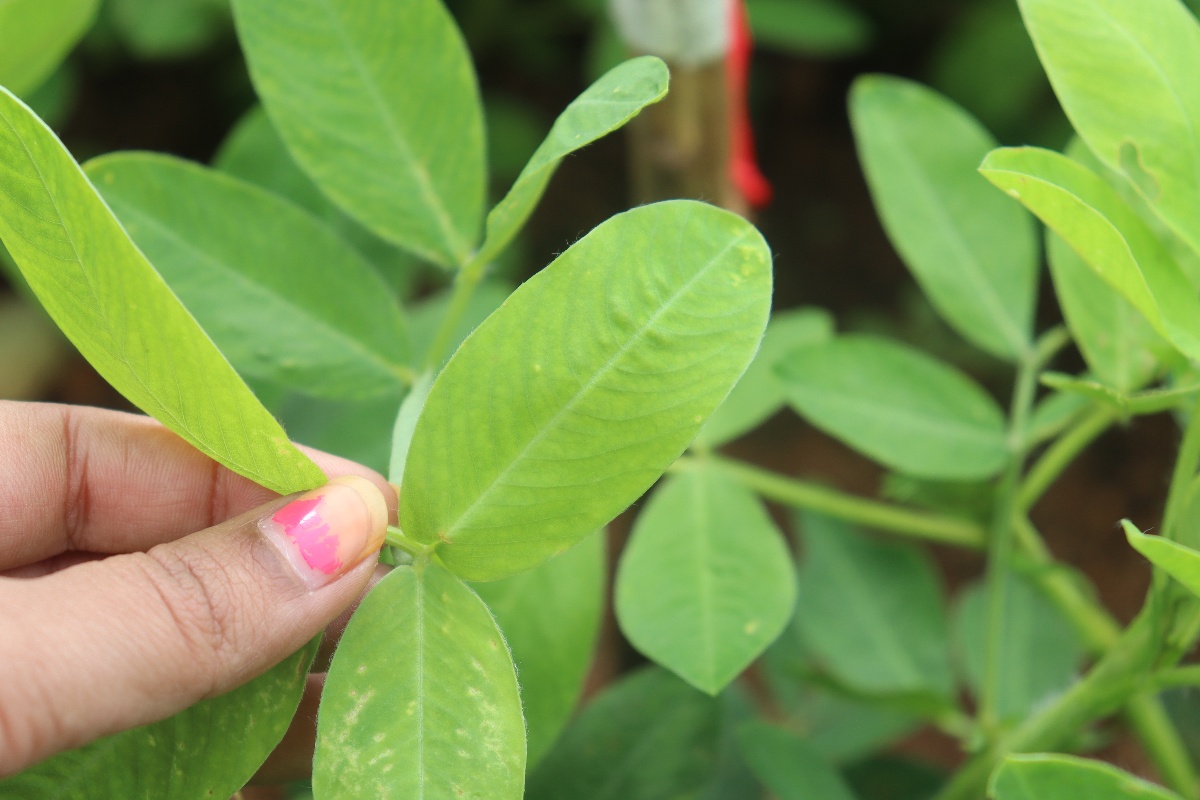
Label: healthy leaf